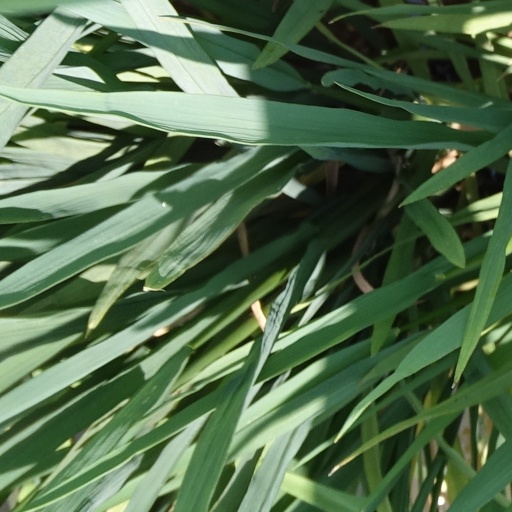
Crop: rice